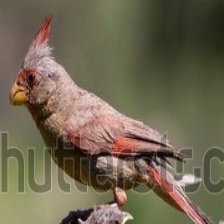
Species: PYRRHULOXIA
Scientific name: CARDINALIS SINUATUS